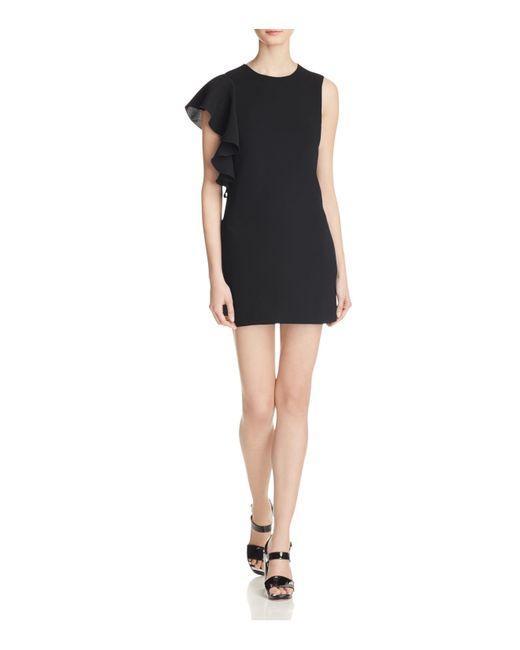
Elegantes schwarzes Kleid mit Details auf der linken Seite